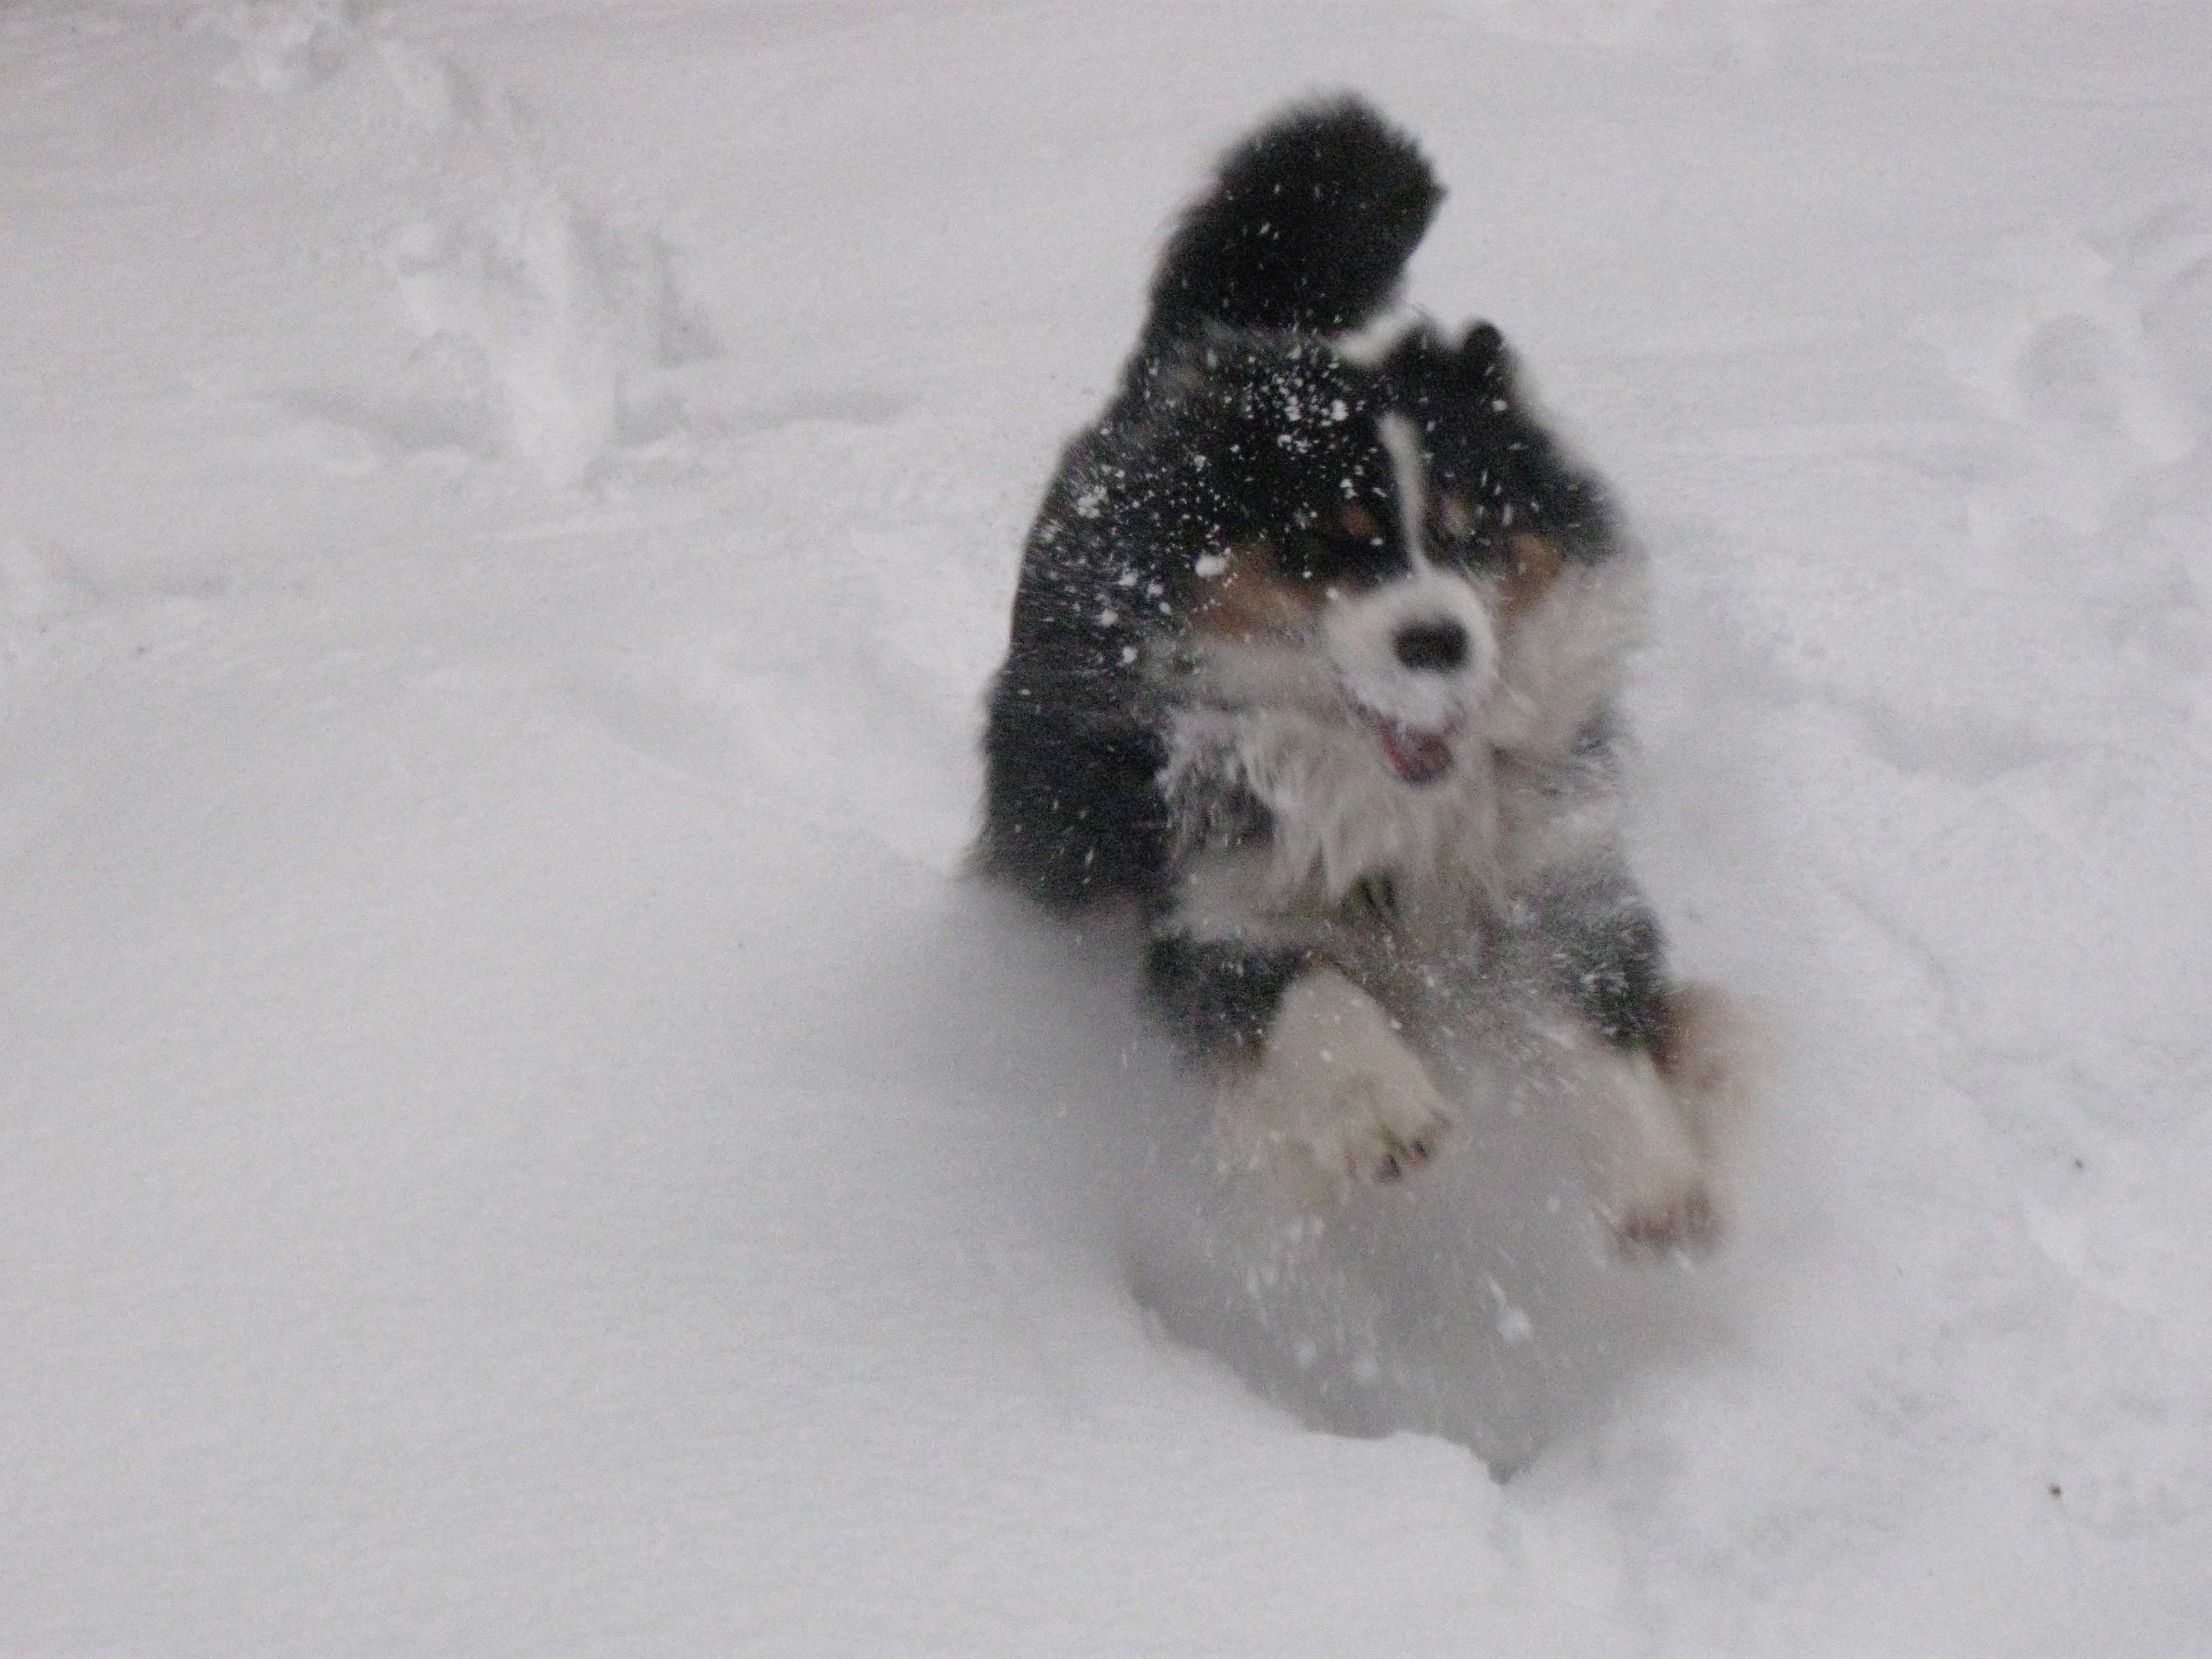
snow, winter, puppy, dog, weather, mammal, vertebrate, dog like mammal, dog breed group